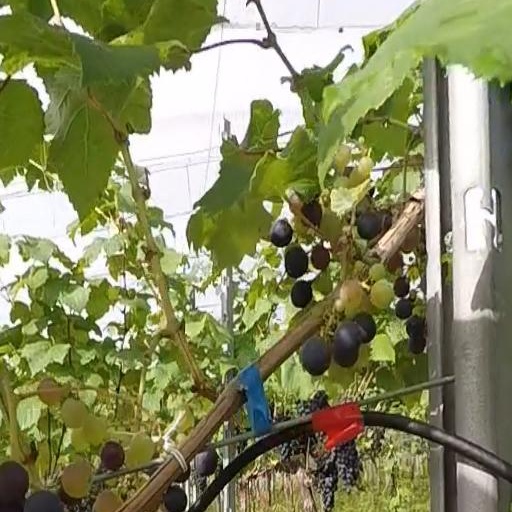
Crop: grape